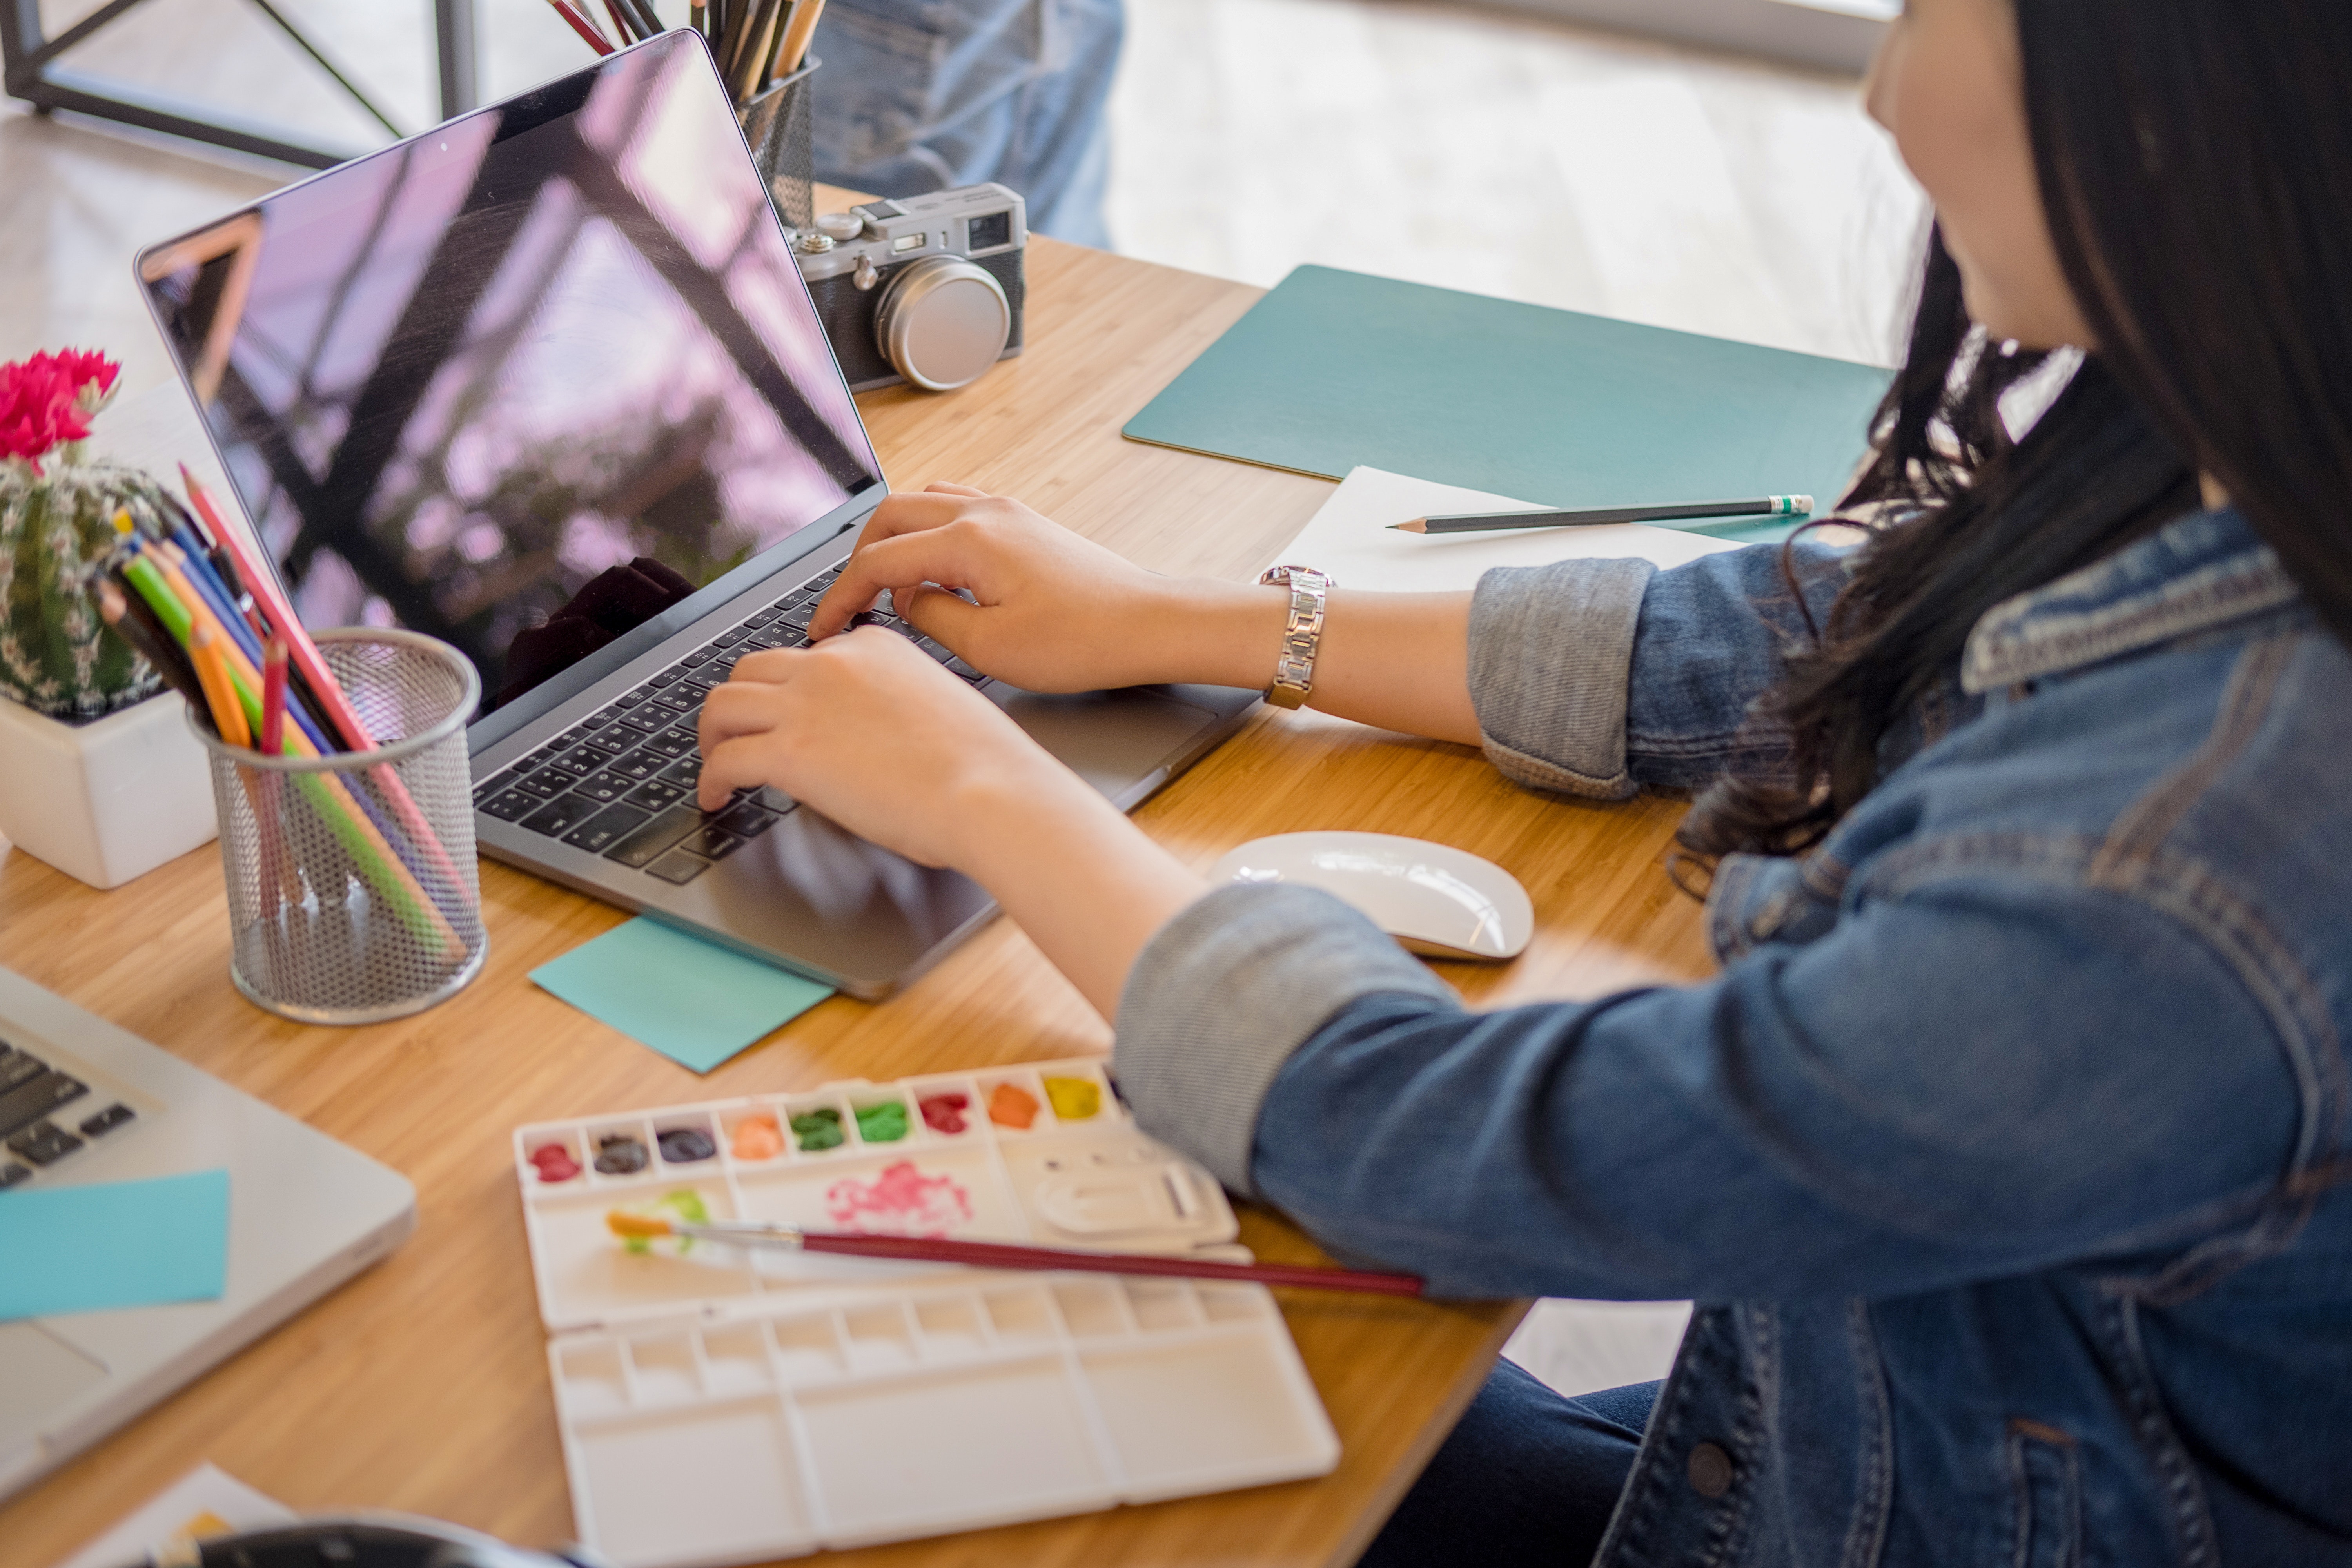
artist, hand, design, visual arts, automotive design, drawing, illustration, watercolor paint, writing implement, finger, animation, fashion design, art, paint, learning, nail, workshop, sketch, painter